Traditional games in the Philippines

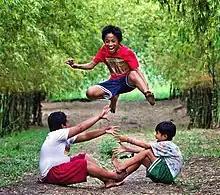
Luksong tinik

Derived from the phrase "hole in," players hold the ball or marble called "holen" in their hand. They throw it to hit another players ball out of the playing area. Holen is a variation on marbles in the United States. It is played in a more precise way by tucking the marble with the player's middle finger, with the thumb under the marble, and the fourth finger used to stabilize the marble. Players aim at grouped marbles inside a circle and flick the marble from their fingers. Anything they hit out of the circle is theirs. Whoever obtains the most marbles wins the game. Players (manlalaro) can also win the game by eliminating their opponents by hitting another player's marble.